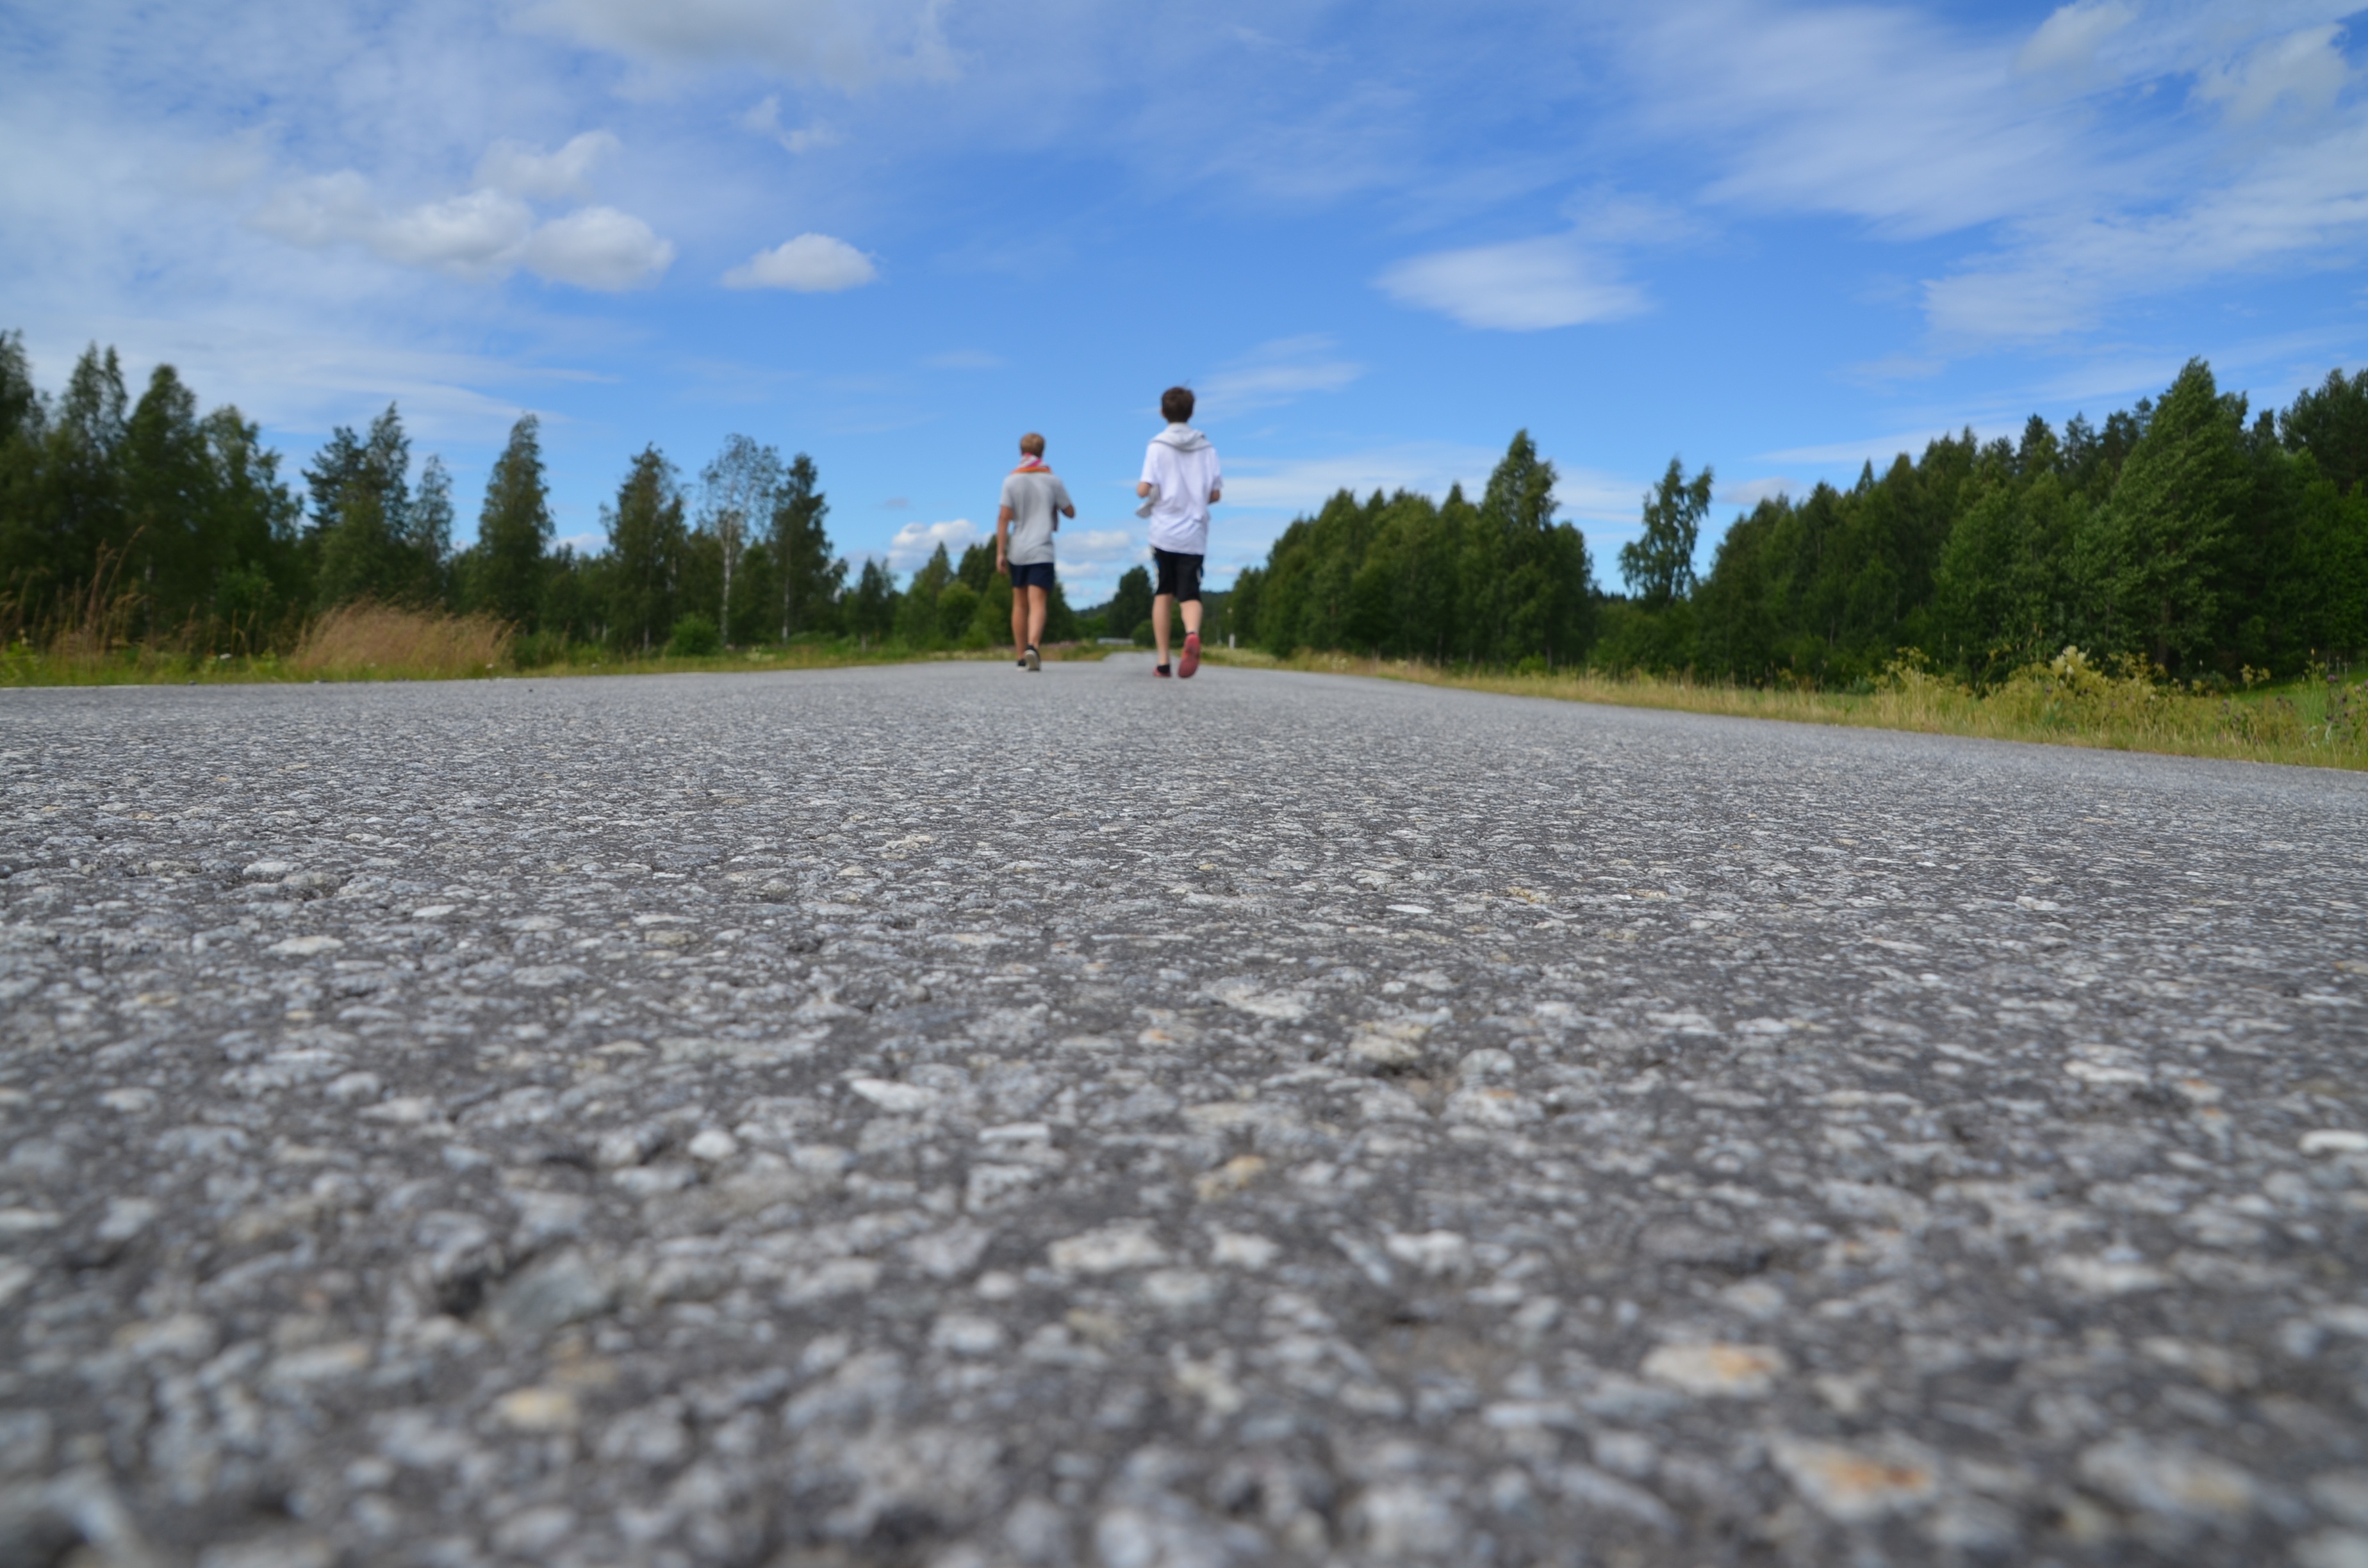
road, trail, asphalt, walkway, walk, friends, habitat, himmel, ultervattnet, road surface, natural environment